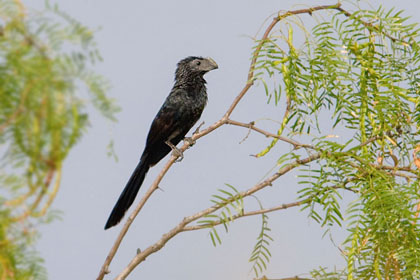
a black and brown bird with small brown feet with a small billa black bird with a long tail and a large gray beak
this is a black bird with a large pointy grey beak.
this crested black bird has spiky plumage, long tail feathers, and a short, thick gray beak.
this bird is completely black with a thick blunt bill.
this bird has wings that are black with long tail feathers
this bird is mostly black with a long tail and a larger beak.
a bird with a very large grey beak and black and white feathers.
this bird has wings that are black and has a short bill
this bird has a black crown with black belly and black sides.
Species: Groove Billed Ani